Harbour porpoise

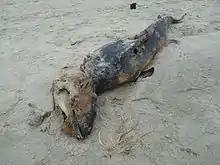
Dead porpoise ashore

The social life of harbour porpoises is not well understood. They are generally seen as a solitary species. Most of the time, porpoises are either alone or in groups of no more than five animals. Porpoises mate promiscuously. Males produce large amounts of sperm, perhaps for sperm competition. Females become sexually mature by their third or fourth year and can calve each year for several consecutive years, being pregnant and lactating at the same time. The gestation of the porpoise is typically 10–11 months. Most births occur in late spring and summer. Calves are weaned after 8–12 months. Their average life-span in the wild is 8–13 years, although exceptionally individuals have reached up to 20, and in captivity up to 28 years. In a study of 239 dead harbour porpoises in the Gulf of Maine–Bay of Fundy, the vast majority were less than 12 years old and the oldest was 17.